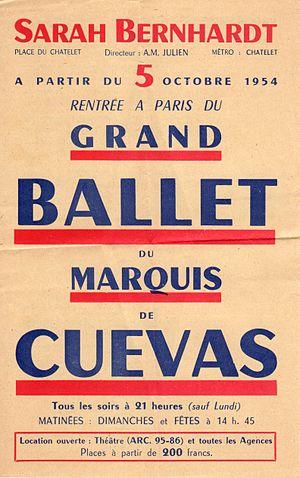
Le Grand Ballet du marquis de Cuevas est une compagnie de danse fondée par Jorge Cuevas Bartholin dit le marquis de Cuevas à Monte-Carlo en 1951 et dissoute en 1962.